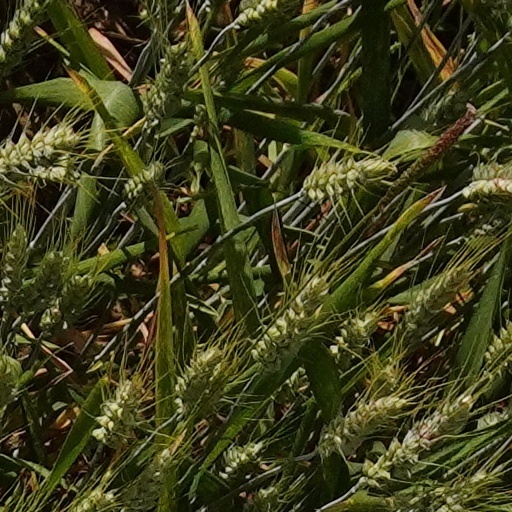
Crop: wheat